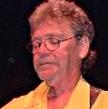
Age: 65